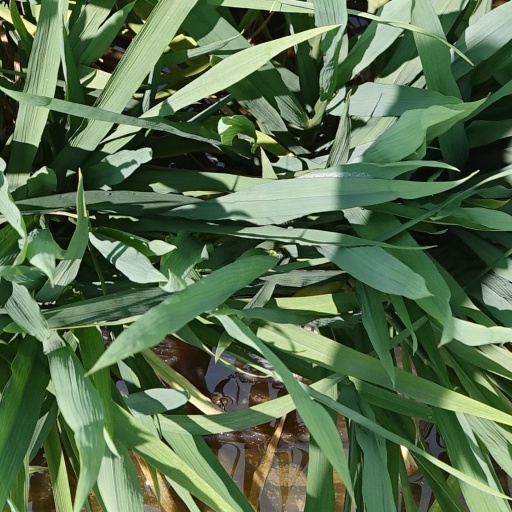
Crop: rice